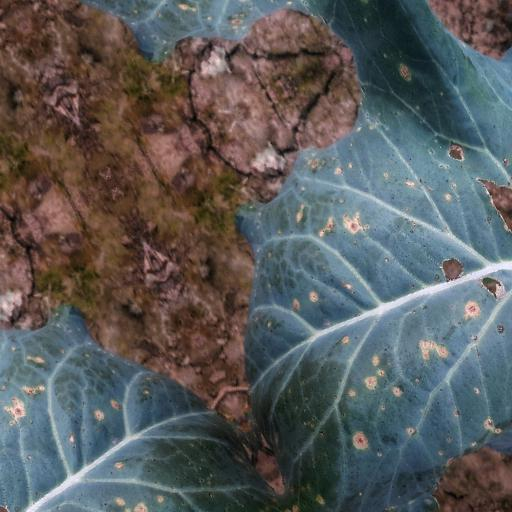
Label: Black Rot